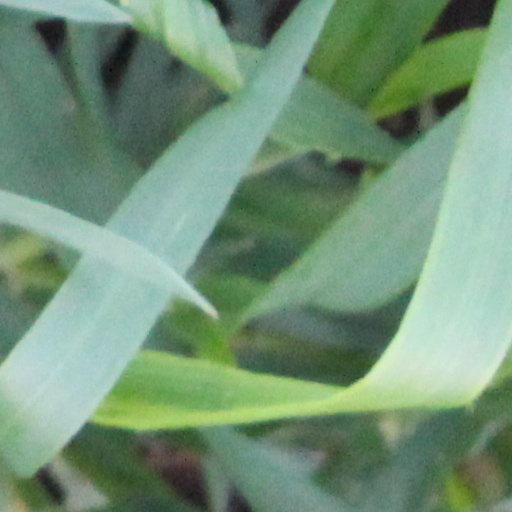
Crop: wheat